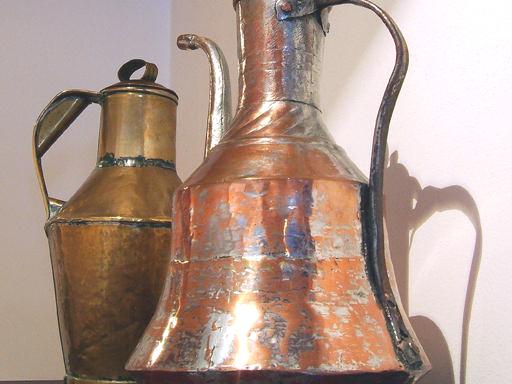
Material: metal